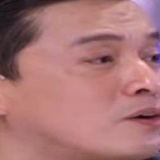
ca sĩ Lam Trường